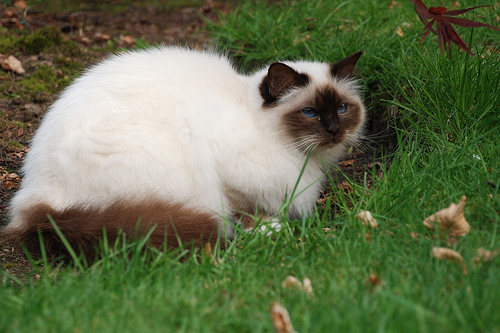
Breed: birman